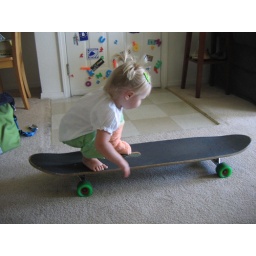
Someone came over to our house to fix the computer and brought this skateboard with them.